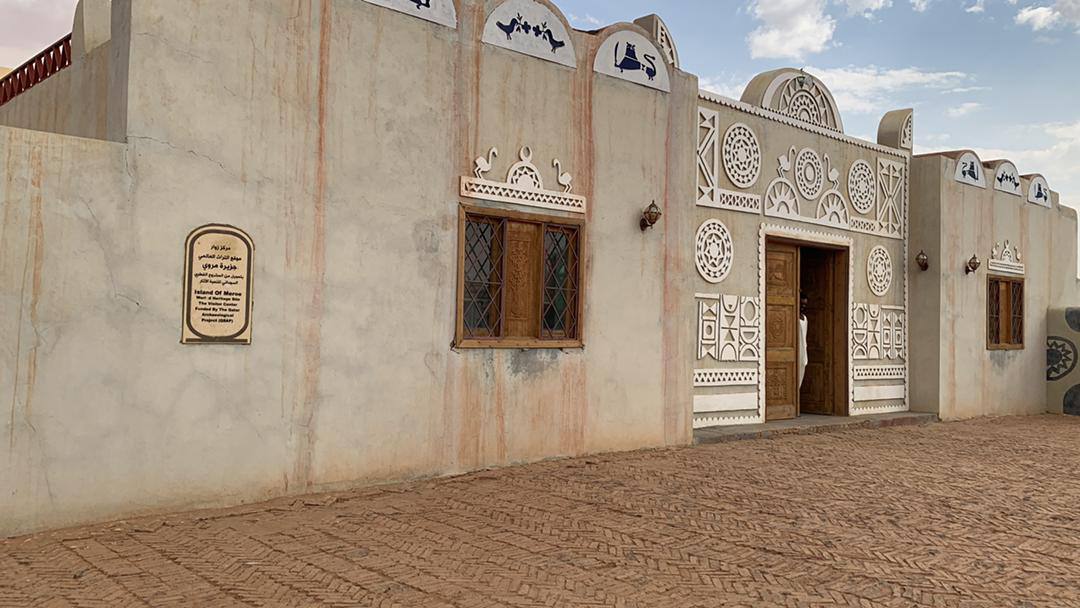
الوصف بالفصحى: بناية تراثية فيها زخارف وبابها خشبي
الوصف بالعامية السودانية: بناية تراثية فيها زخارف و بابها خشبي
التصنيف: Urban & City Life
التصنيف الفرعي: Cultural Heritage